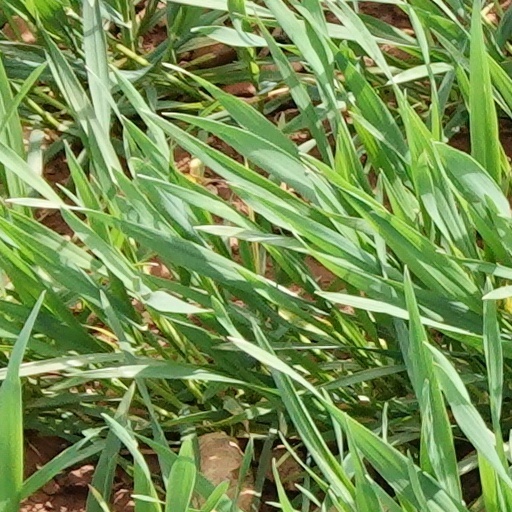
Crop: wheat